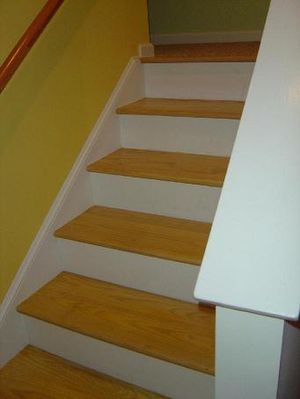
Trappe
Trappe i privat hjem
En trappe er en samling af trin, der fører op eller ned, hvor det er upraktisk med en skråning eller en rampe.